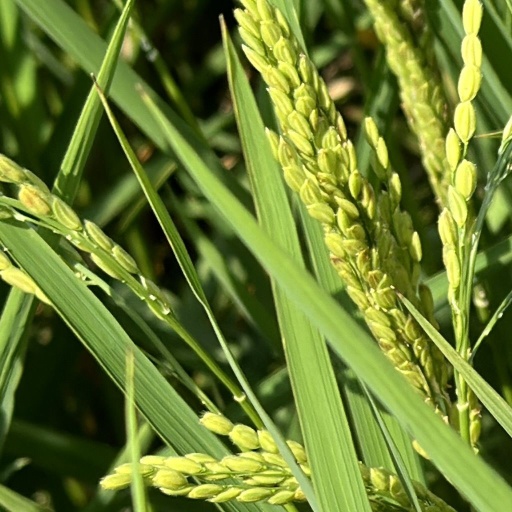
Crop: rice